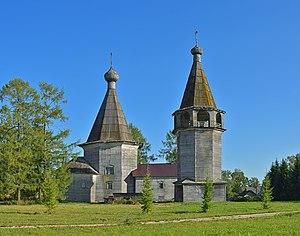
Pogost ou Ochevenski Pogost est un village du raïon de Kargopol dans l' oblast d'Arkhangelsk en Russie.